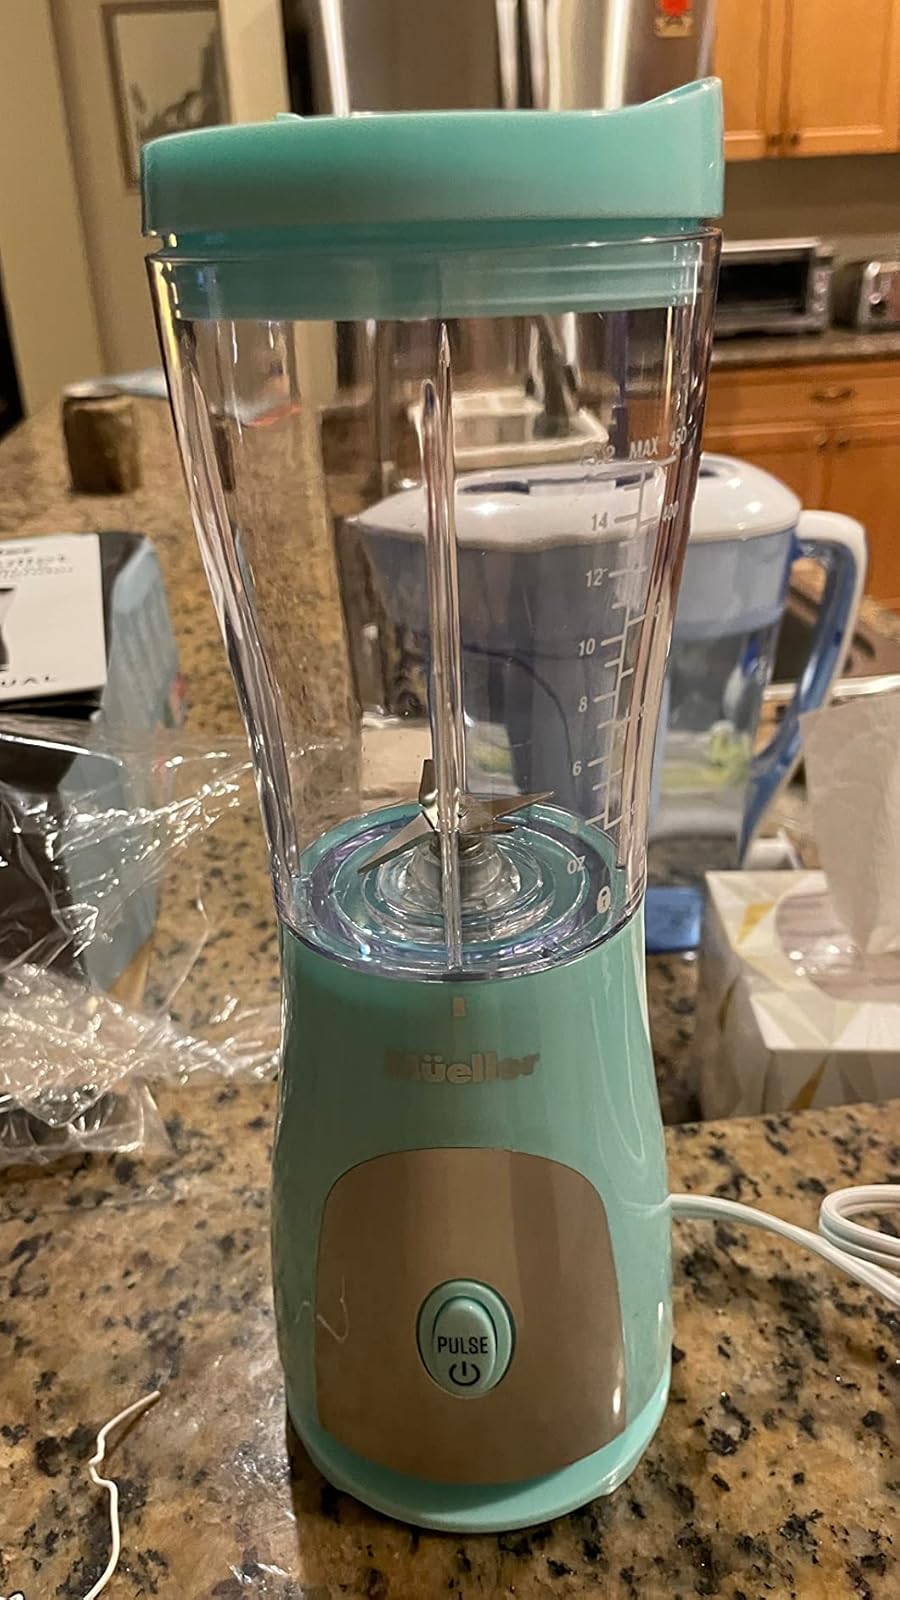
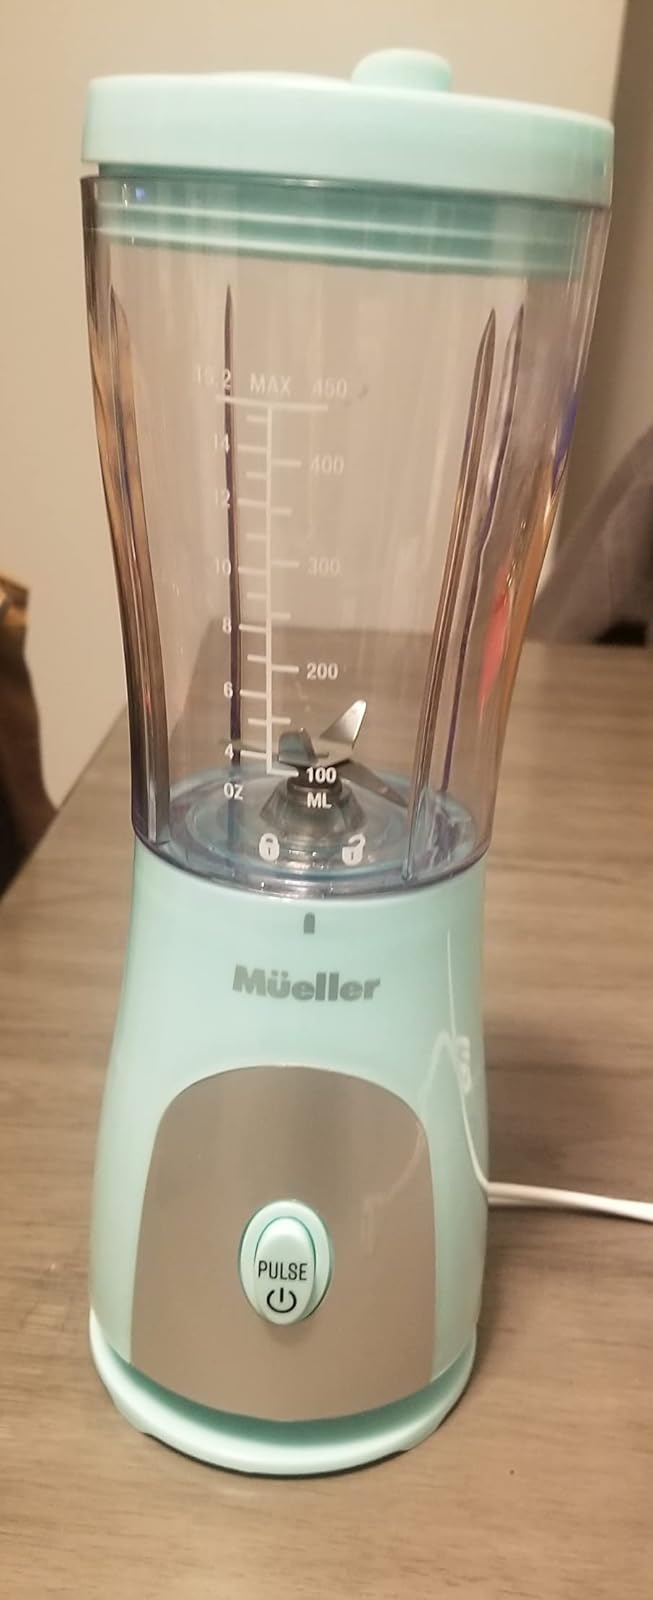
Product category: items_blender
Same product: yes